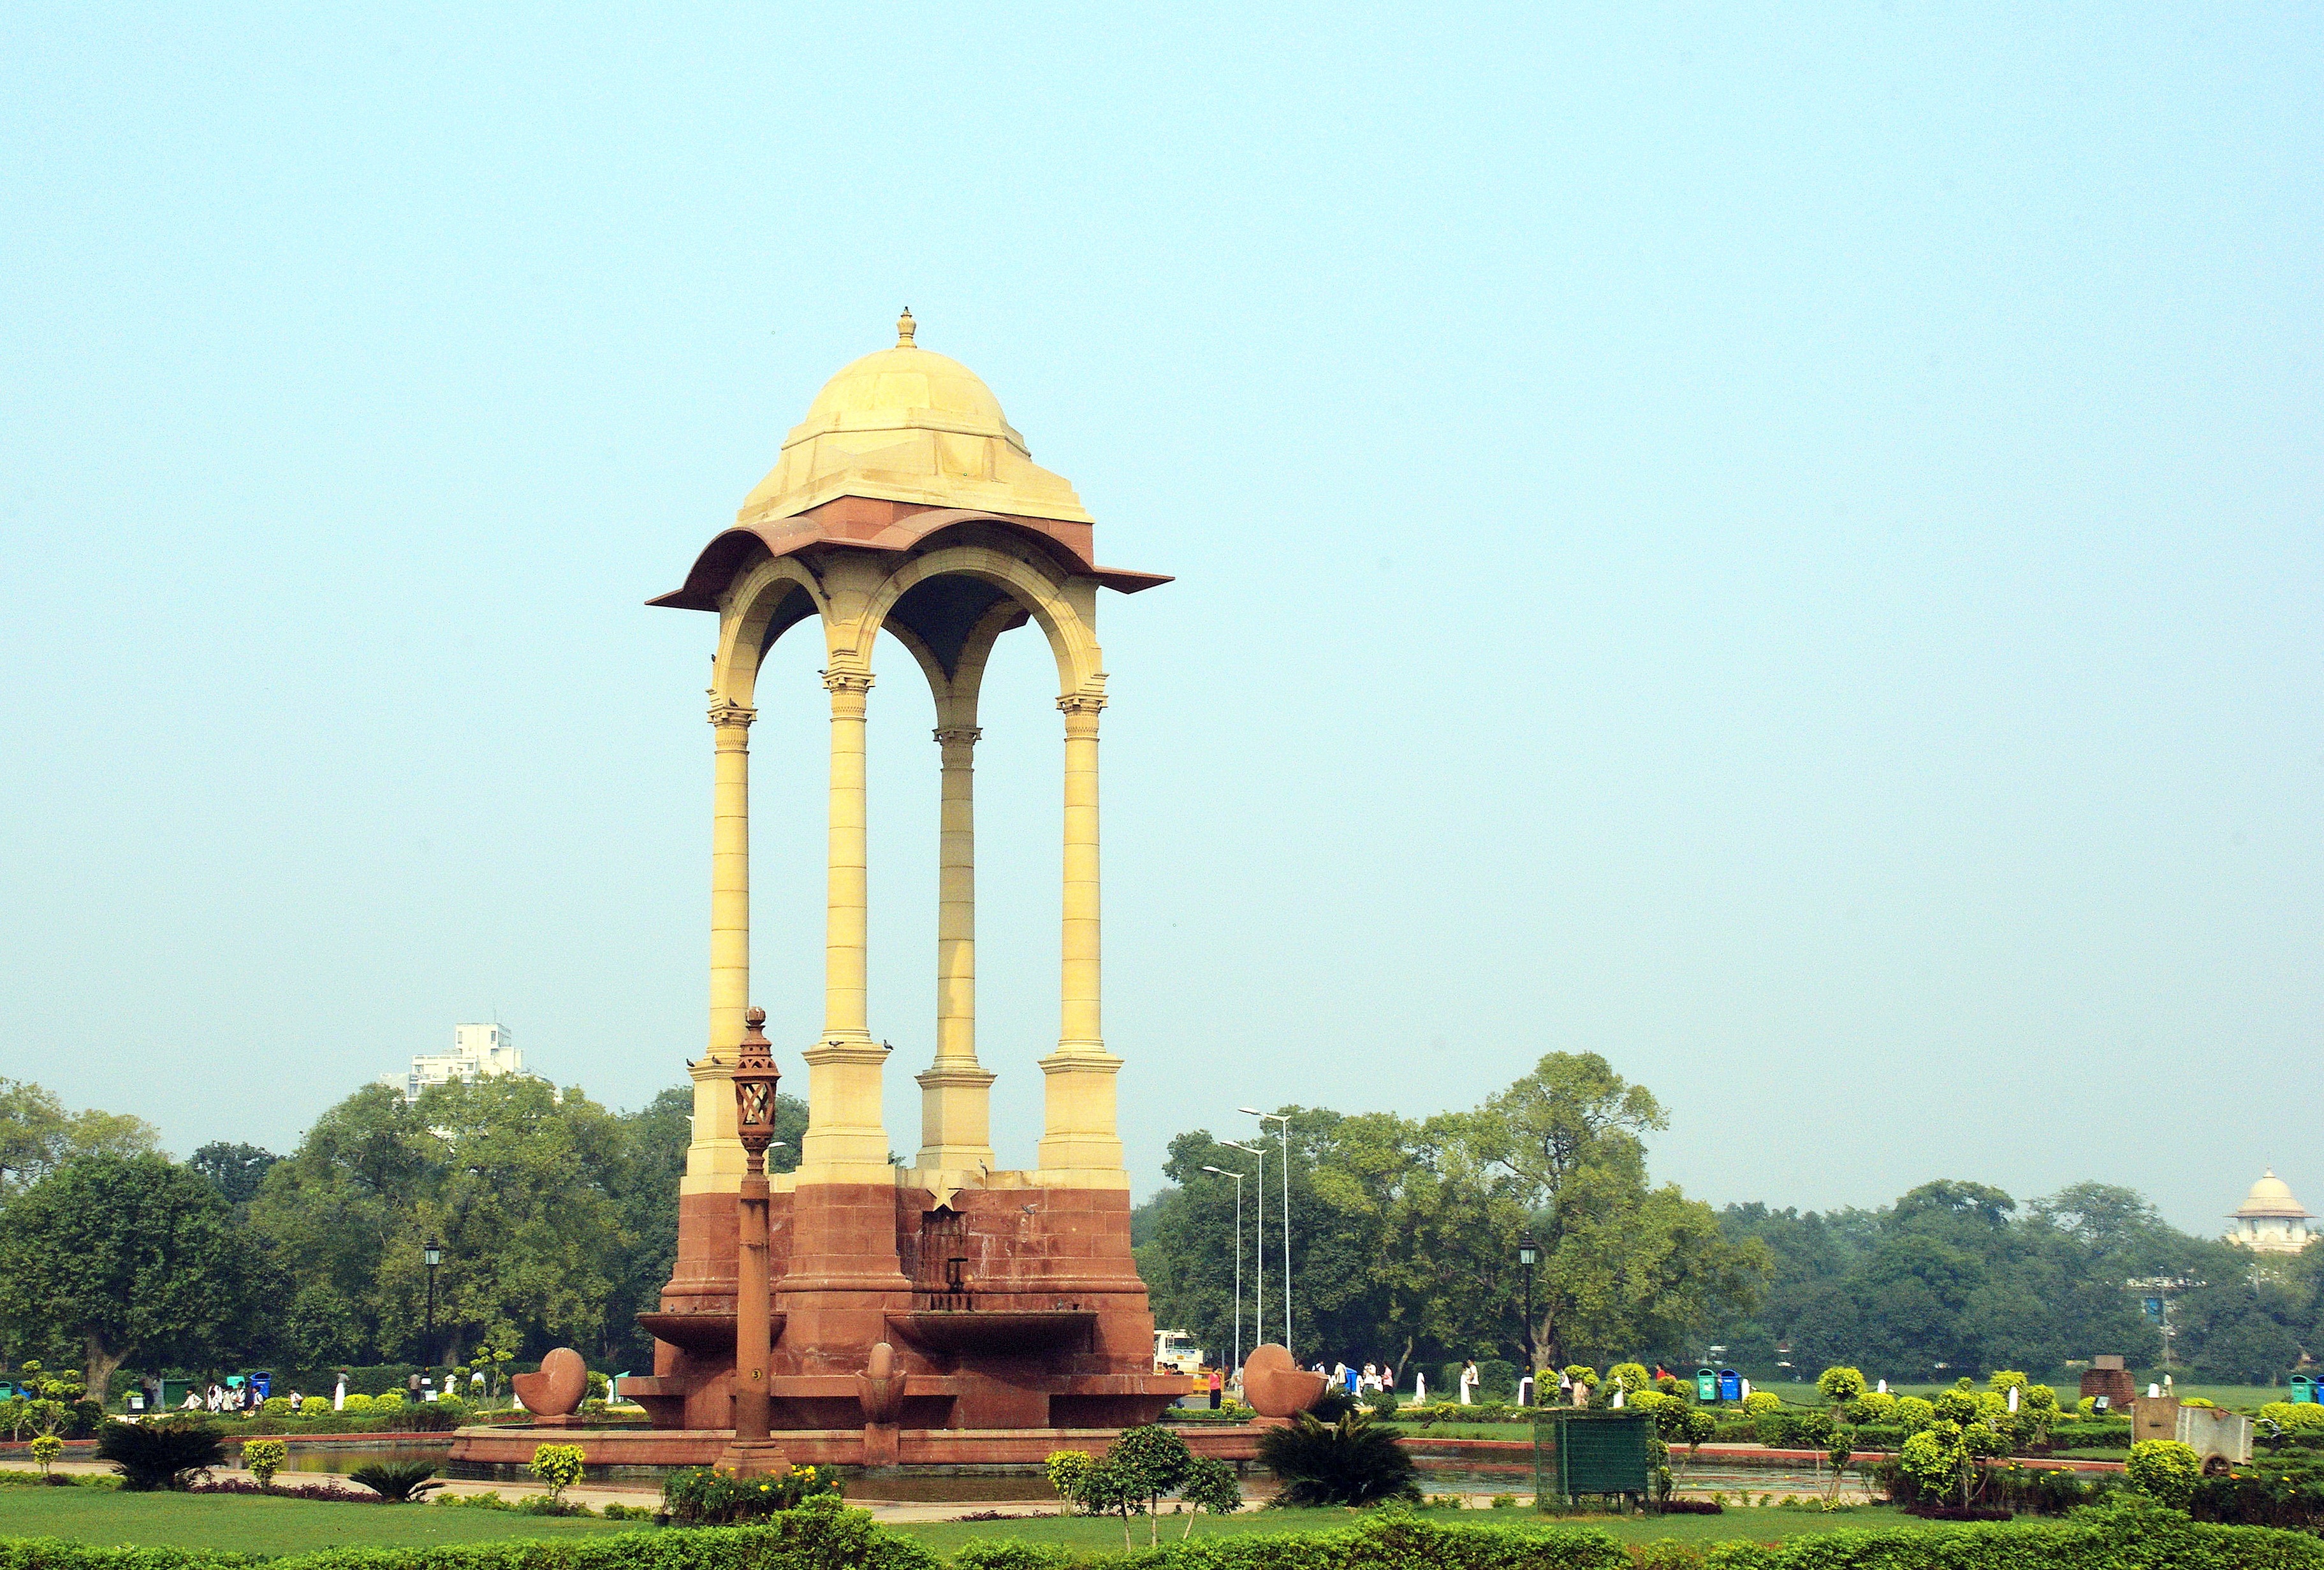
architecture, monument, tower, landmark, place of worship, temple, columns, kiosk, india, delhi